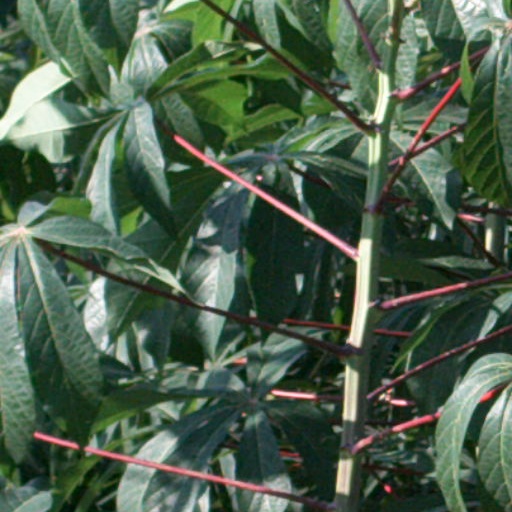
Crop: cassava